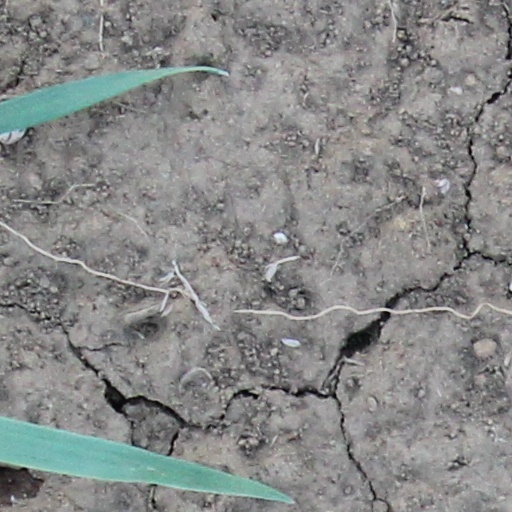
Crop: wheat